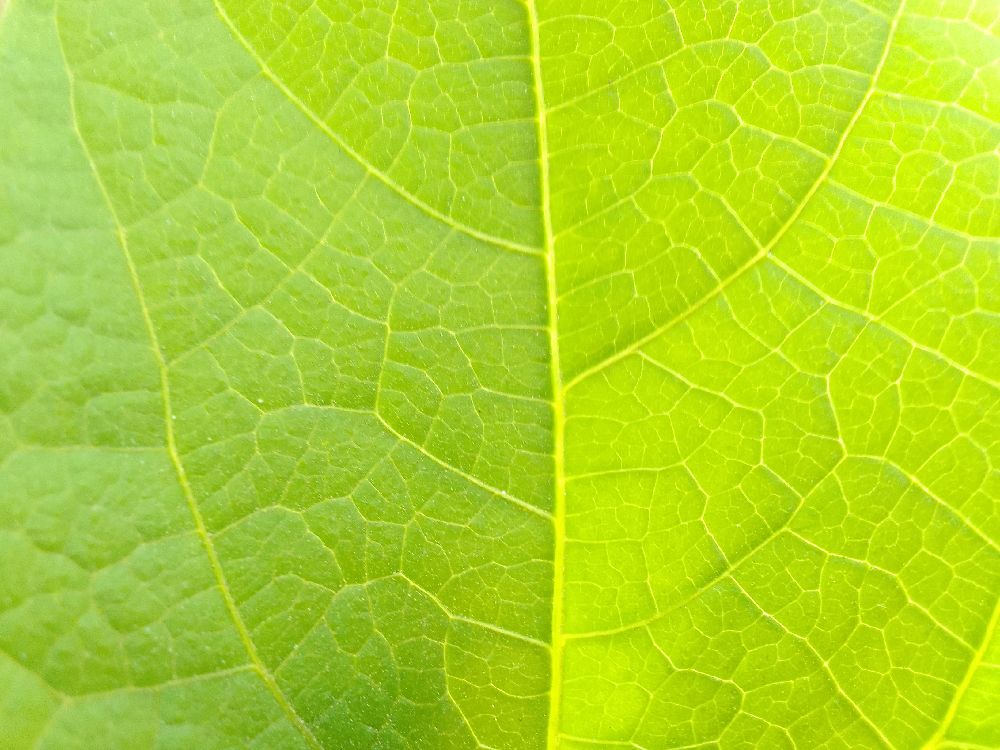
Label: healthy